Moscow Air Defense Front

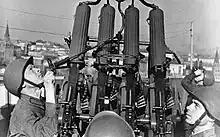
Anti-aircraft gunners readying a machine gun for combat

The Moscow Air Defense Front was an air defense front of the National Air Defense Forces, responsible for the air defense of Moscow during World War II. It was formed in April 1942 in response to predictions of a German bomber concentration against Moscow, and its units were used to cover troops and rear areas on the front after the halting of German air raids against that city. In June 1943 it was reorganized as the Special Moscow Air Defense Army.